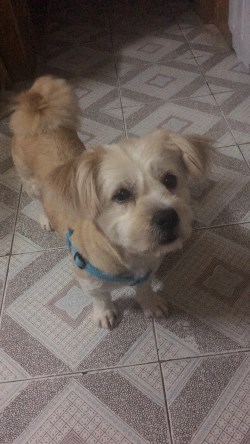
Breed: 480-n000125-Pekinese